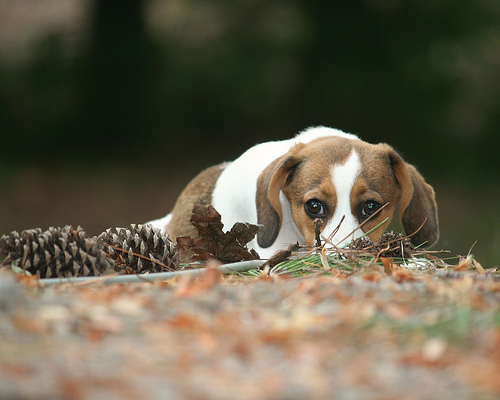
Breed: beagle